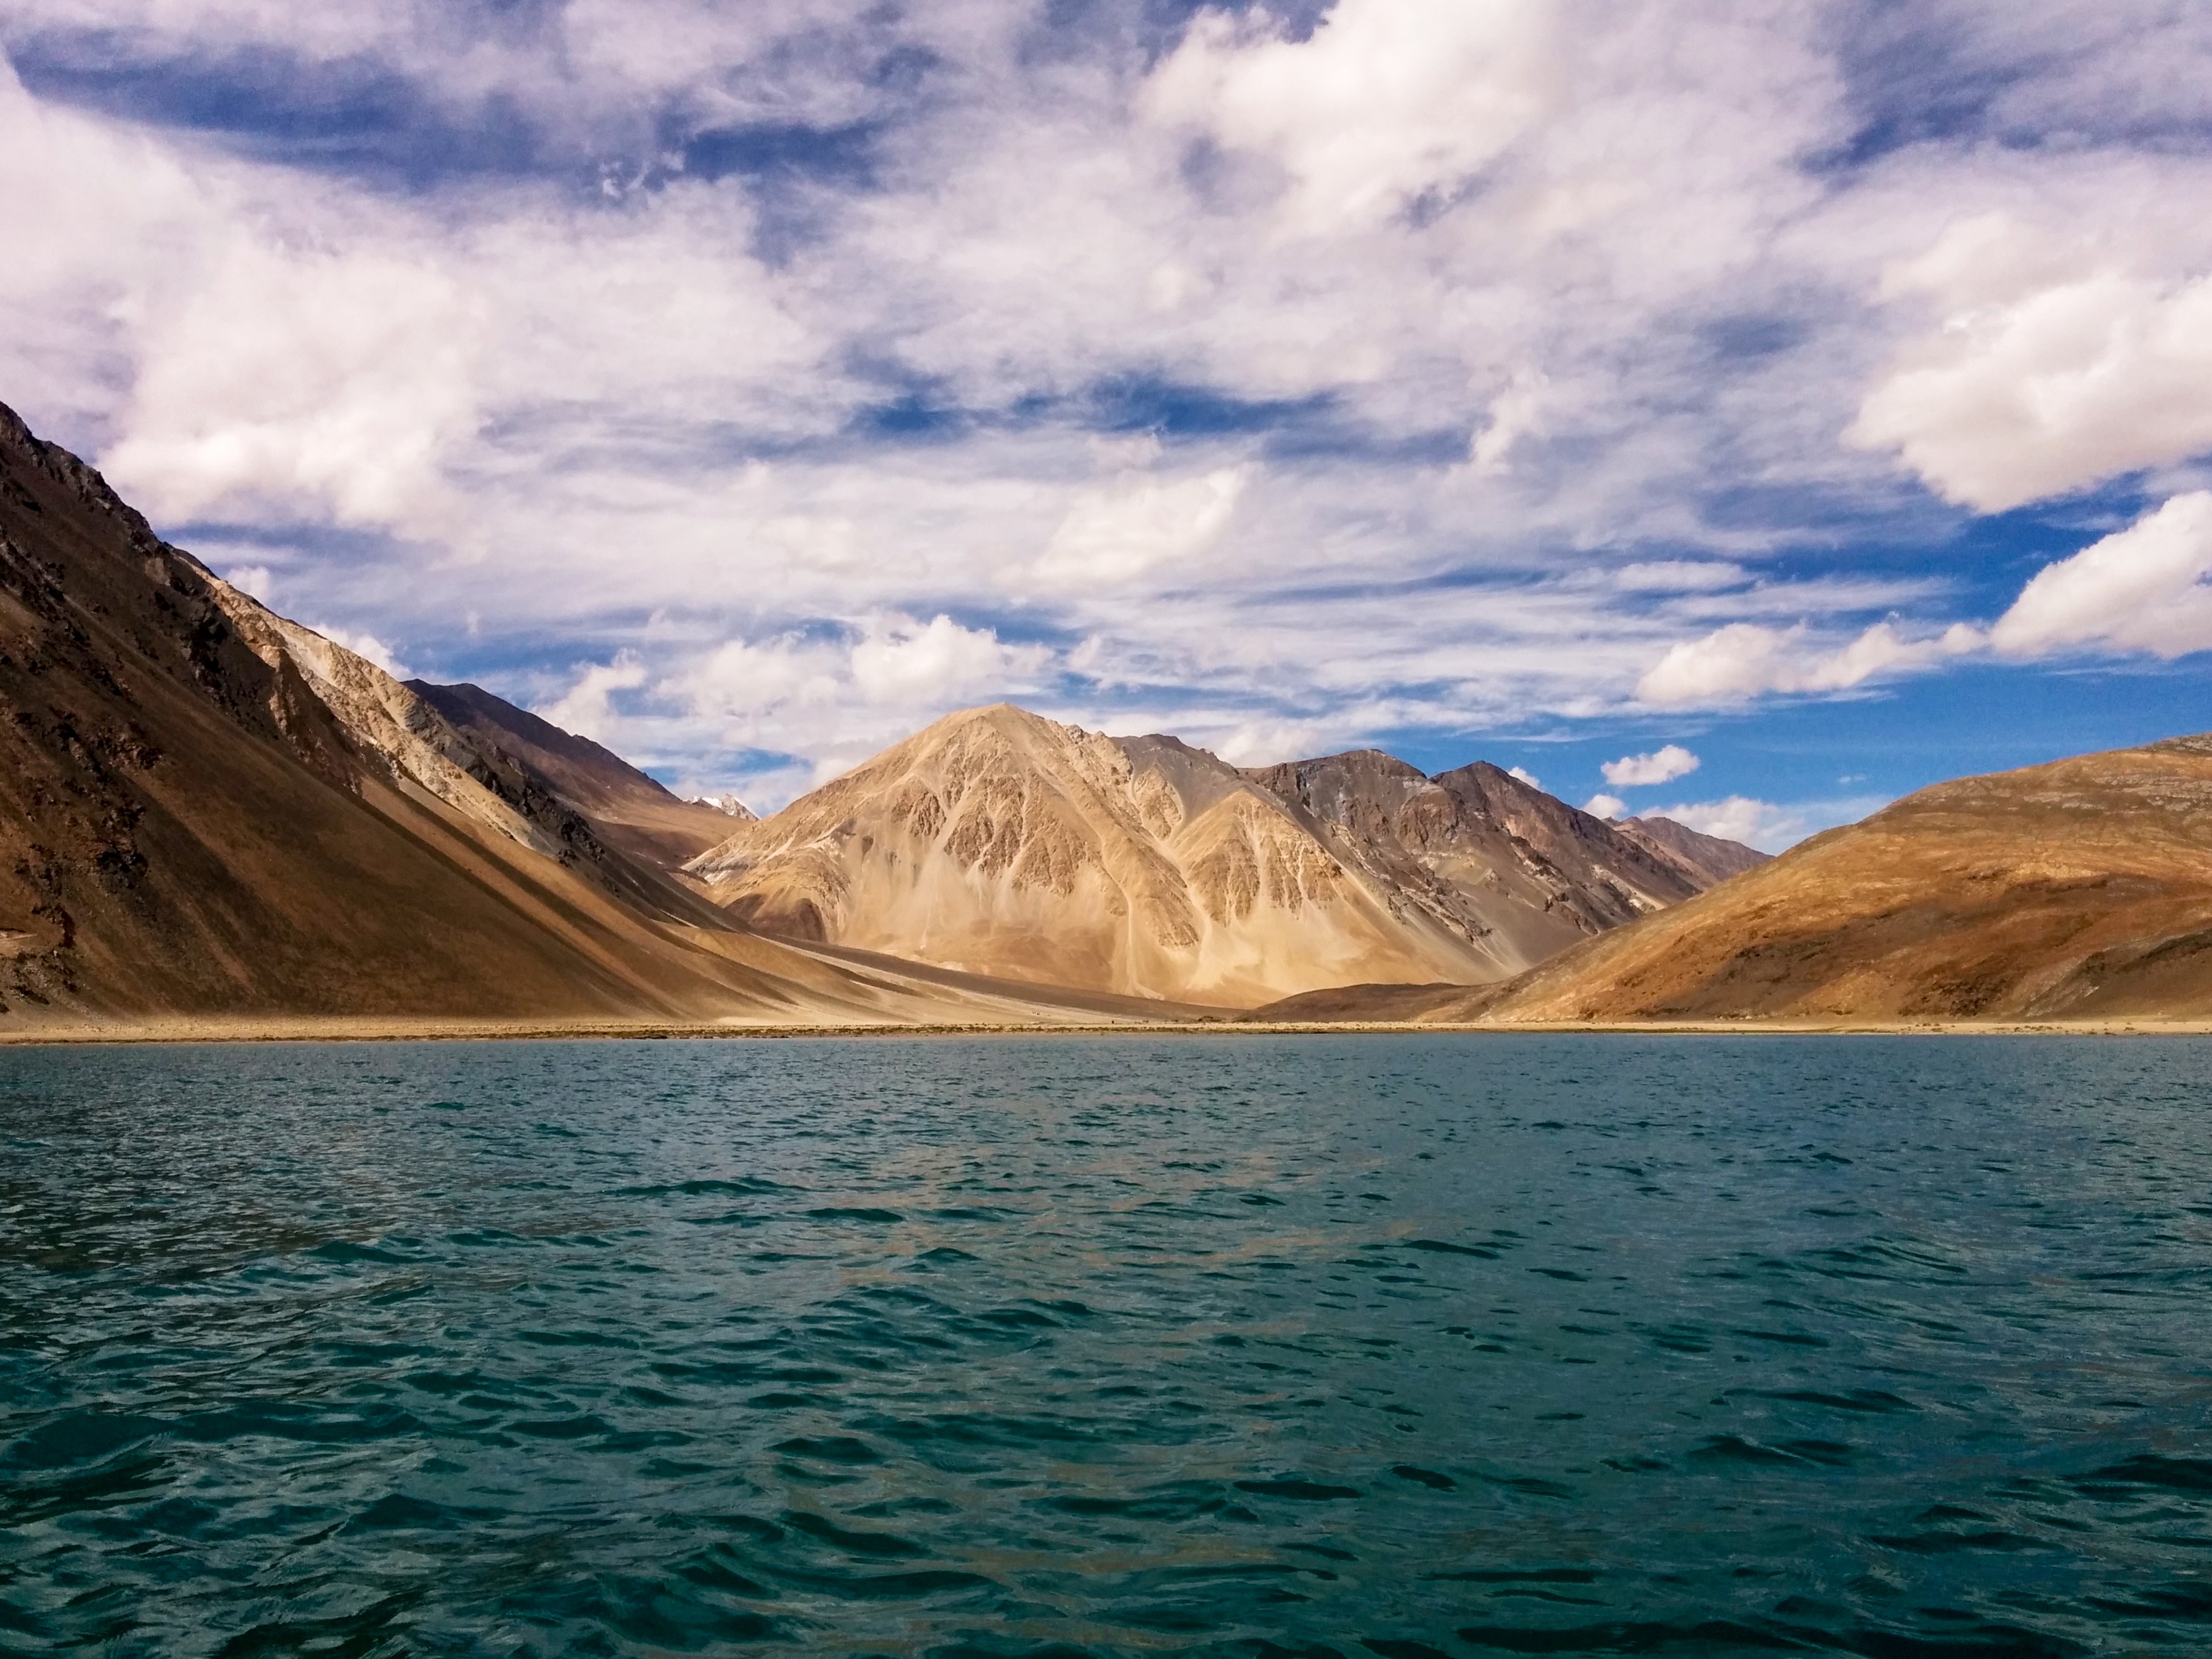
landscape, sea, coast, rock, horizon, mountain, cloud, shore, lake, mountain range, loch, cape, landform, geographical feature, mountainous landforms